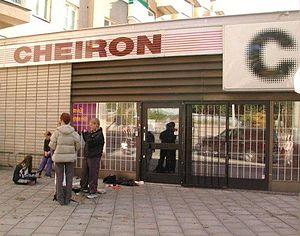
Cheiron Studios est un studio d'enregistrement basé à Stockholm, qui a été fondé en 1992 par Denniz Pop et Tom Talomaa, des producteurs connus pour avoir travaillé avec Backstreet Boys, Robyn, Boyzone, NSYNC, Dana Dragomir et Britney Spears. Par extension, Cheiron Studios est également un label, Cheiron Records. À la mort de Denniz Pop, Max Martin reprend un temps le label puis le ferme en 2000 pour créer Location Songs.